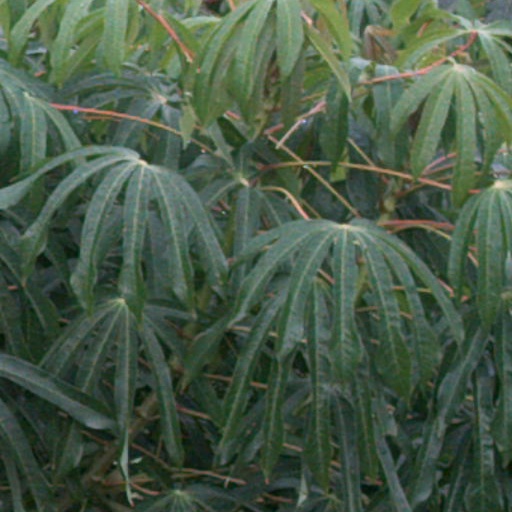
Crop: cassava